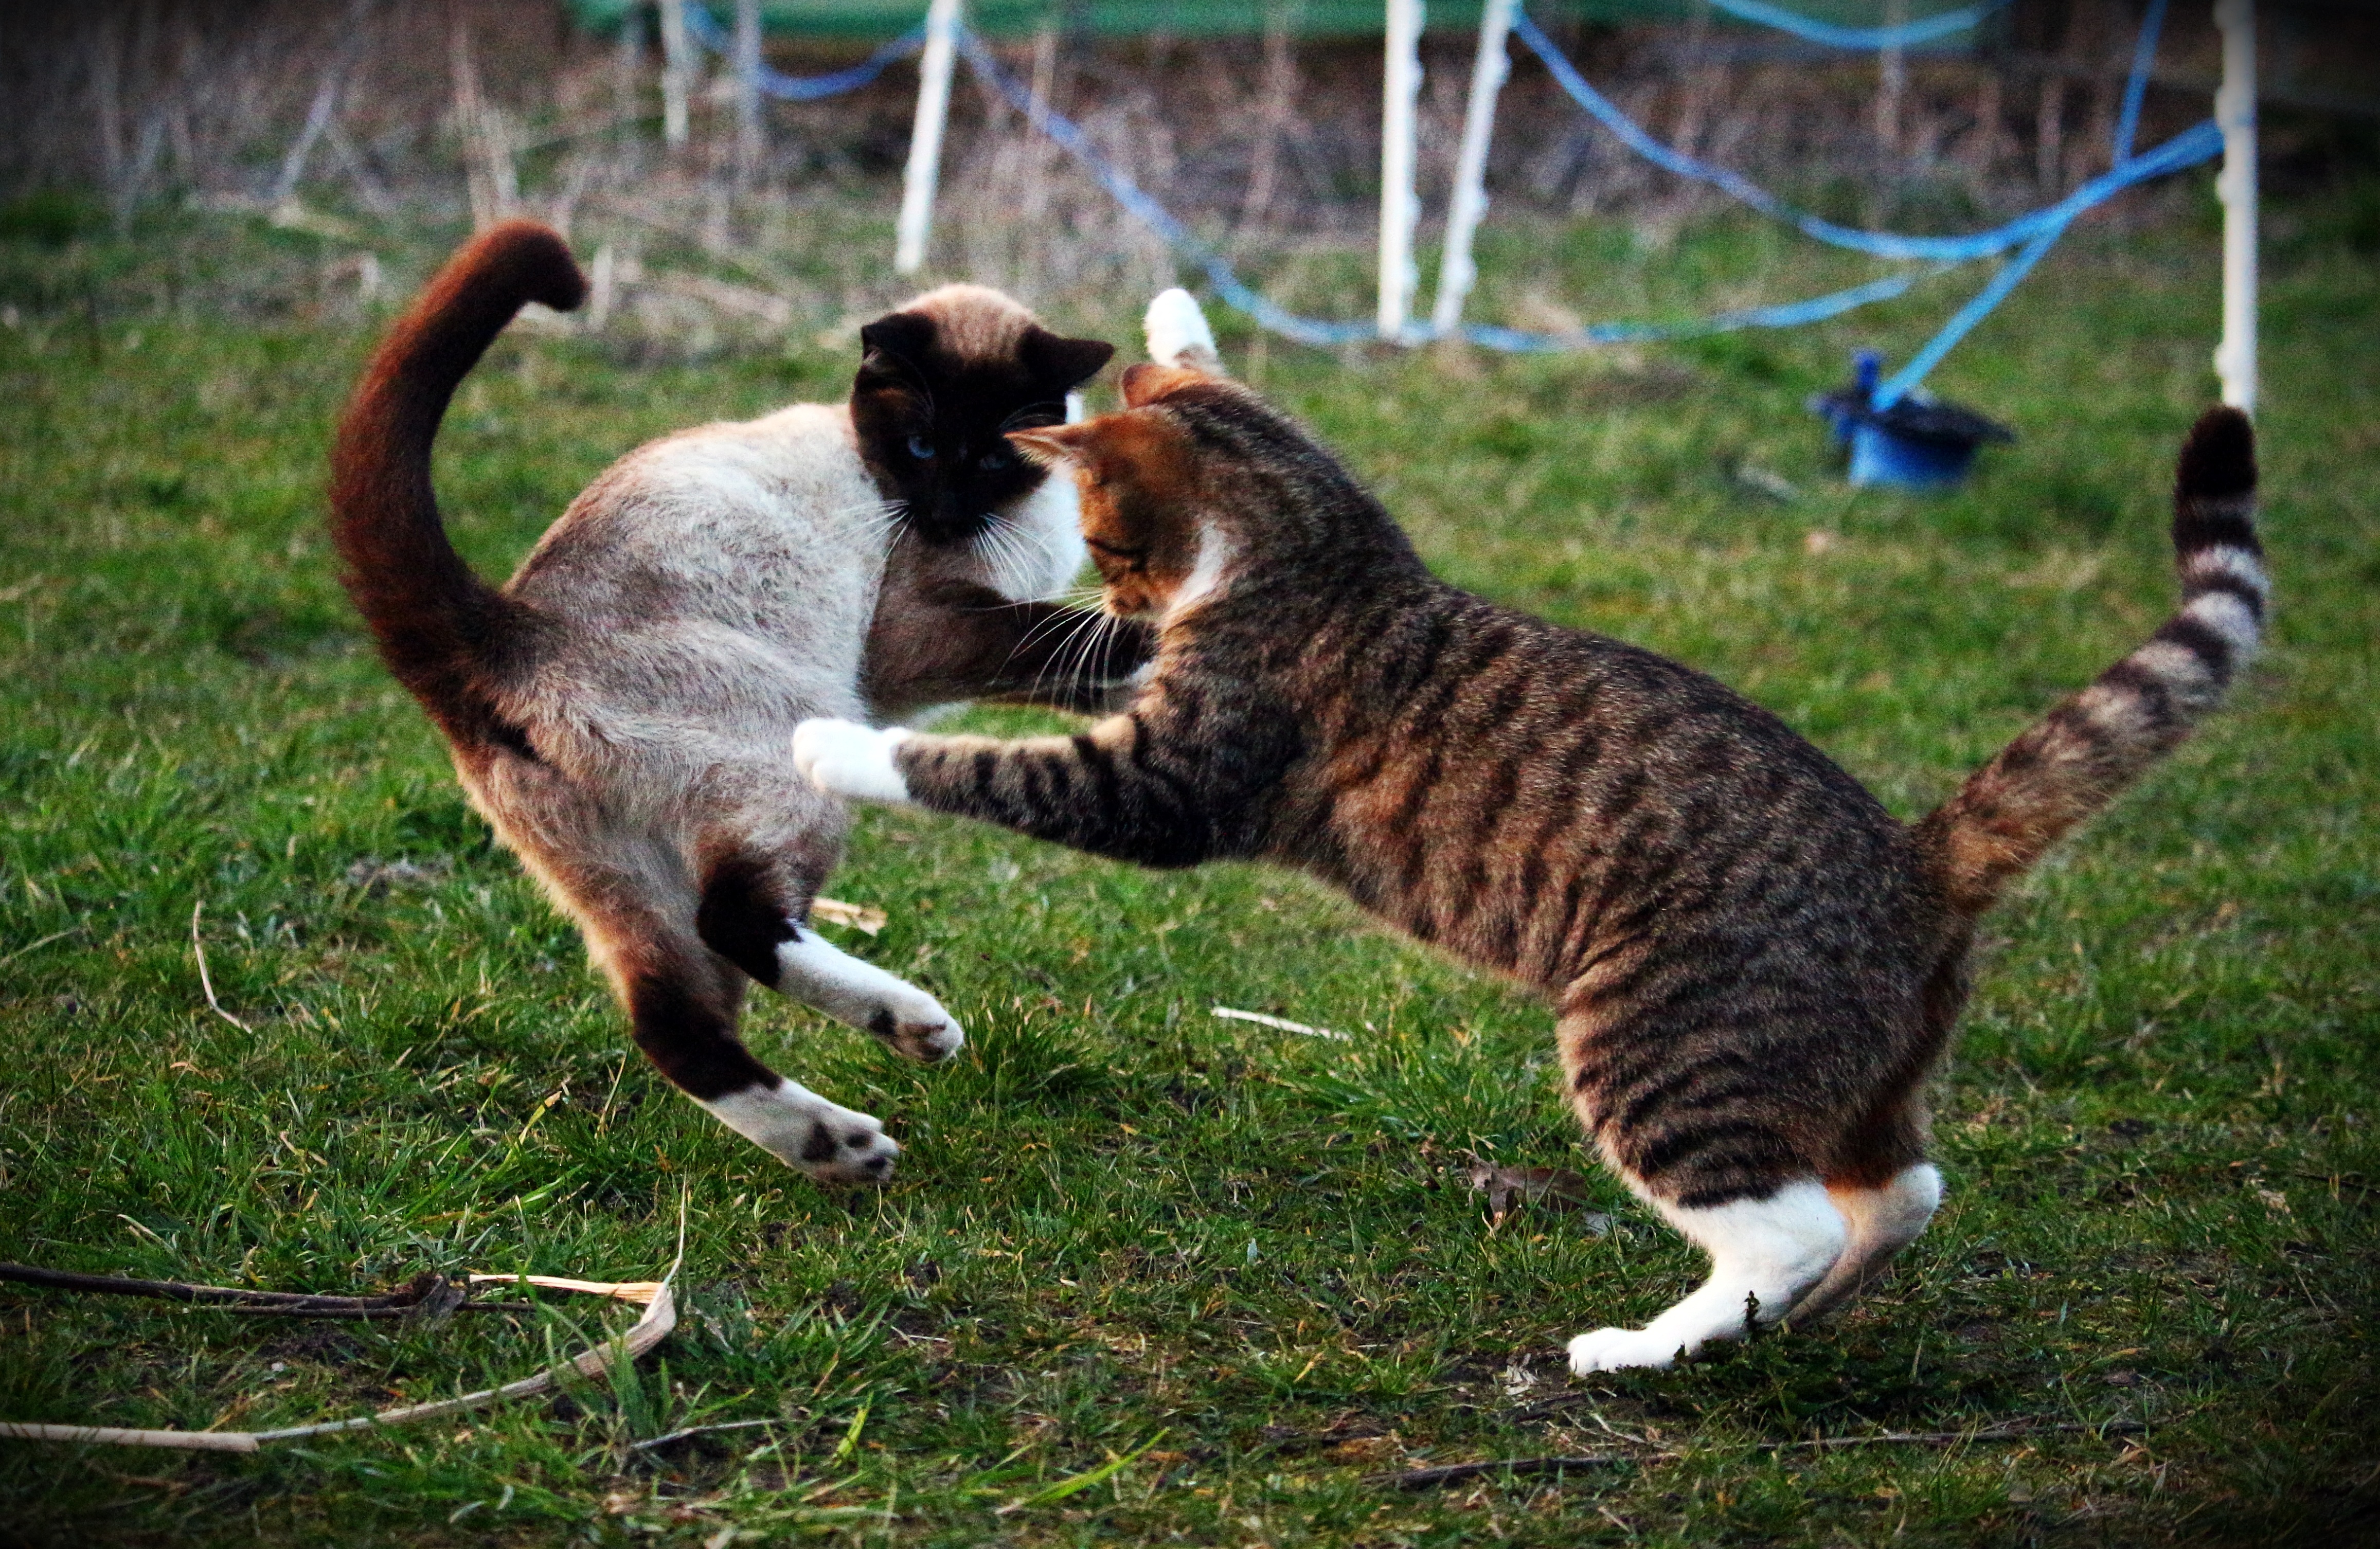
play, kitten, cat, mammal, fauna, fight, siam, whiskers, vertebrate, mieze, siamese cat, mackerel, young cat, european shorthair, wild cat, small to medium sized cats, cat like mammal, domestic short haired cat